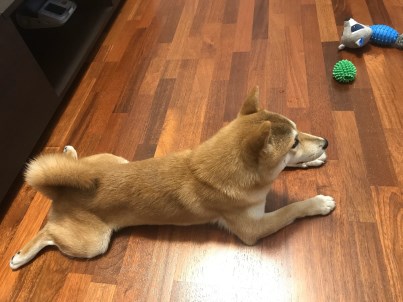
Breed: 1043-n000001-Shiba_Dog